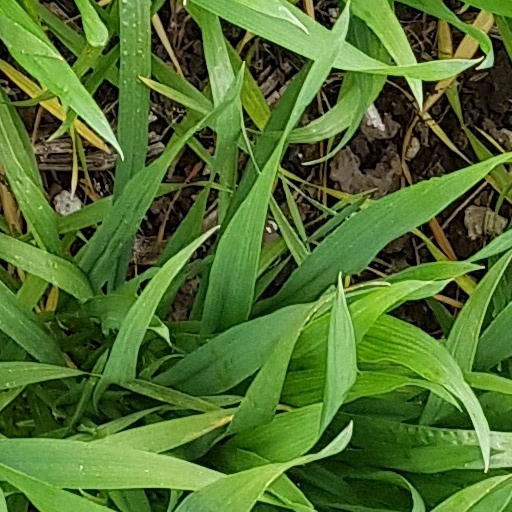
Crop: wheat